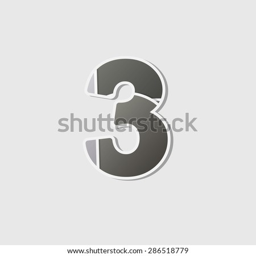
abstract icon based on the number